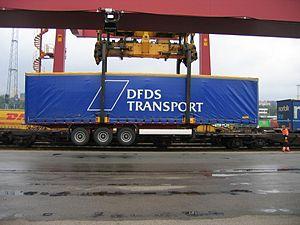
Le wagon plat est le type le plus simple de wagon de marchandises.